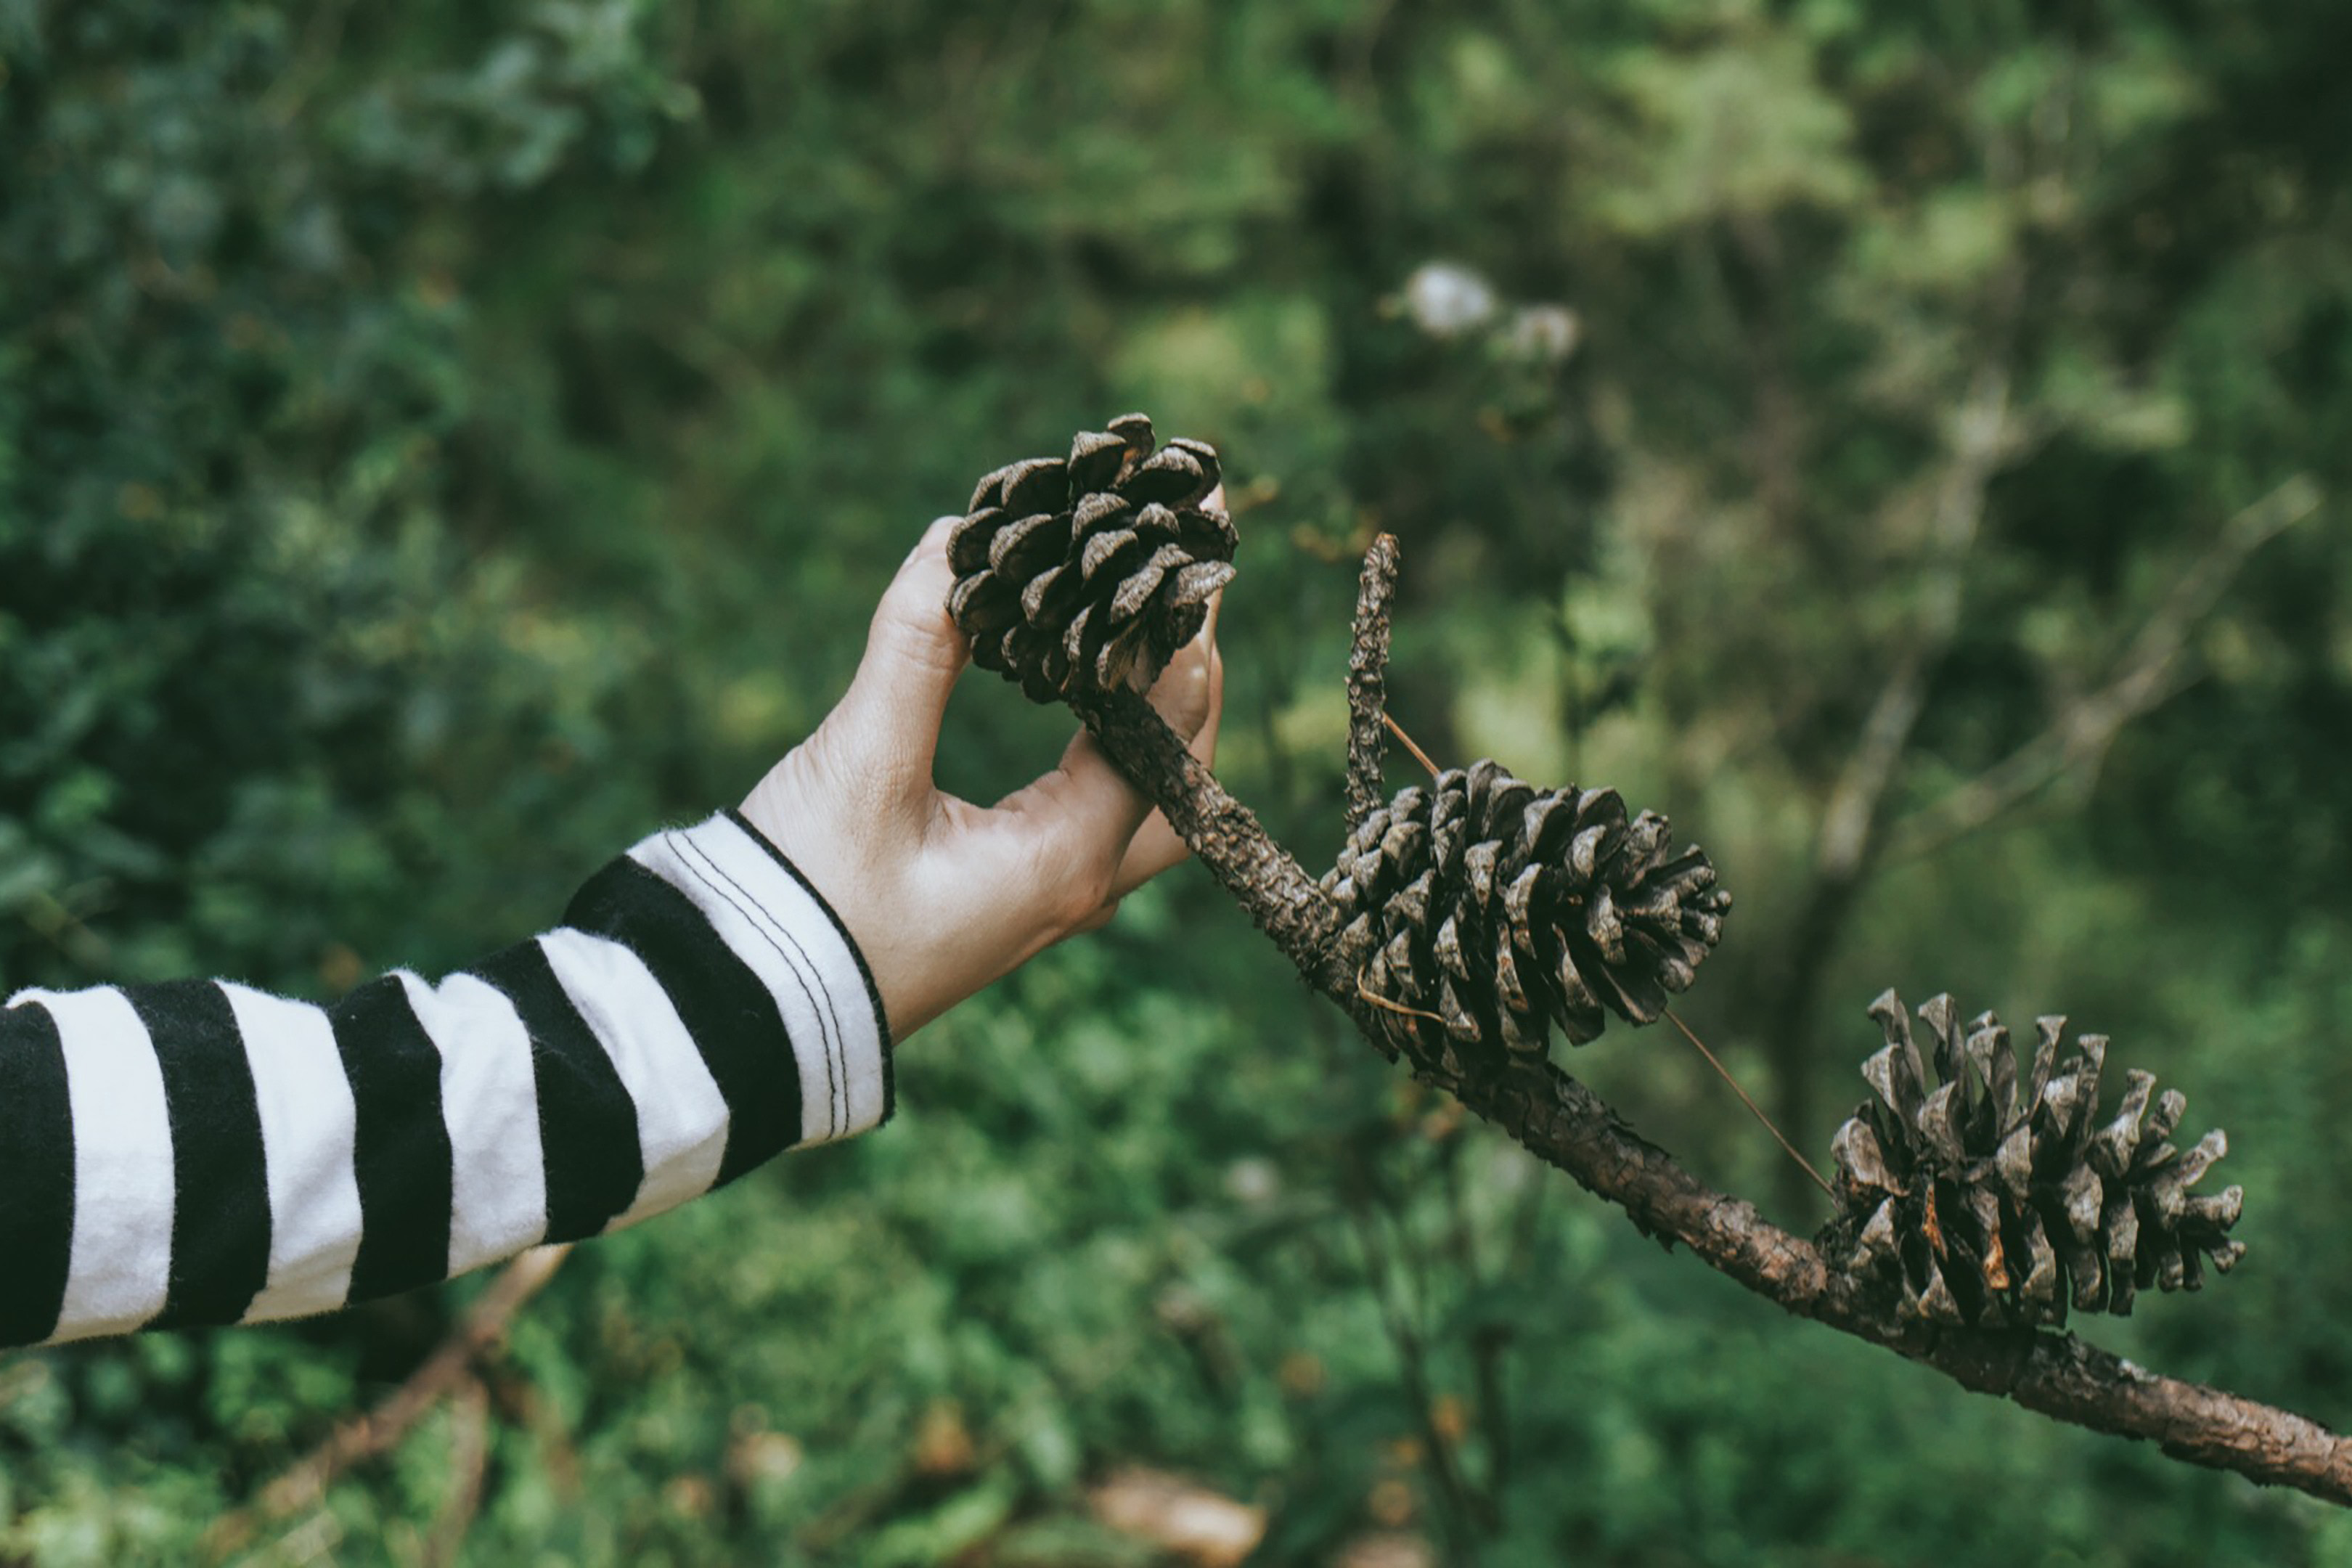
sugar pine, conifer cone, Jack pine, plant, hand, Georgia pine, botany, tree, red pine, grass family, pine family, grass, pine, adaptation, finger, conifer, photography, American larch, shortstraw pine, lodgepole pine, forest, flower